John Bailey (critic)

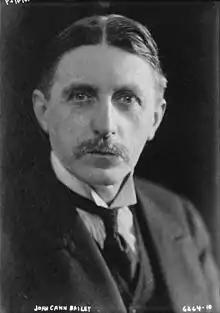
John Cann Bailey

John Cann Bailey (10 January 1864 – 29 June 1931) was an English literary critic, lecturer, and chairman of the National Trust.